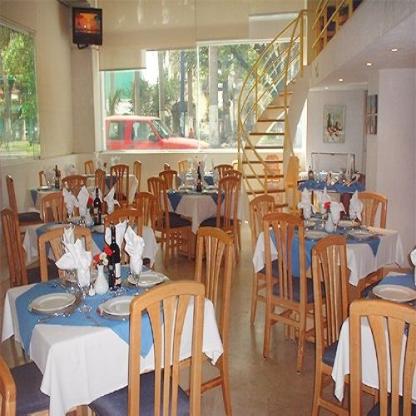
Scene: Indoor